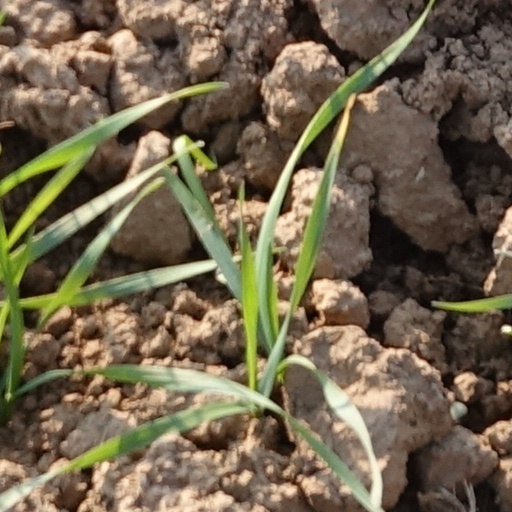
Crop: wheat